Dar Zarrouk

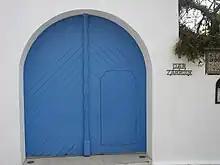
Door of the Dar Zarrouk restaurant, rue Hédi-Zarouk, in Sidi Bou Said

Dar Zarrouk is one of the palaces of the old town of Tunis. It is one of the largest historical palaces in Tunis.